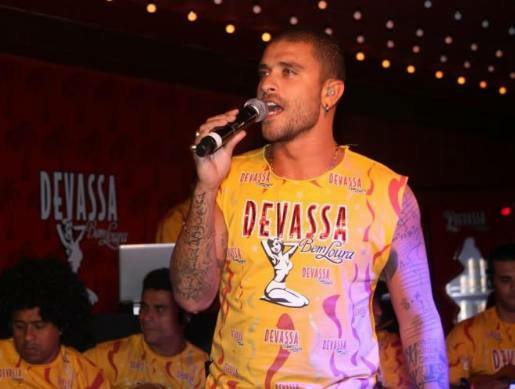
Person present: Yes